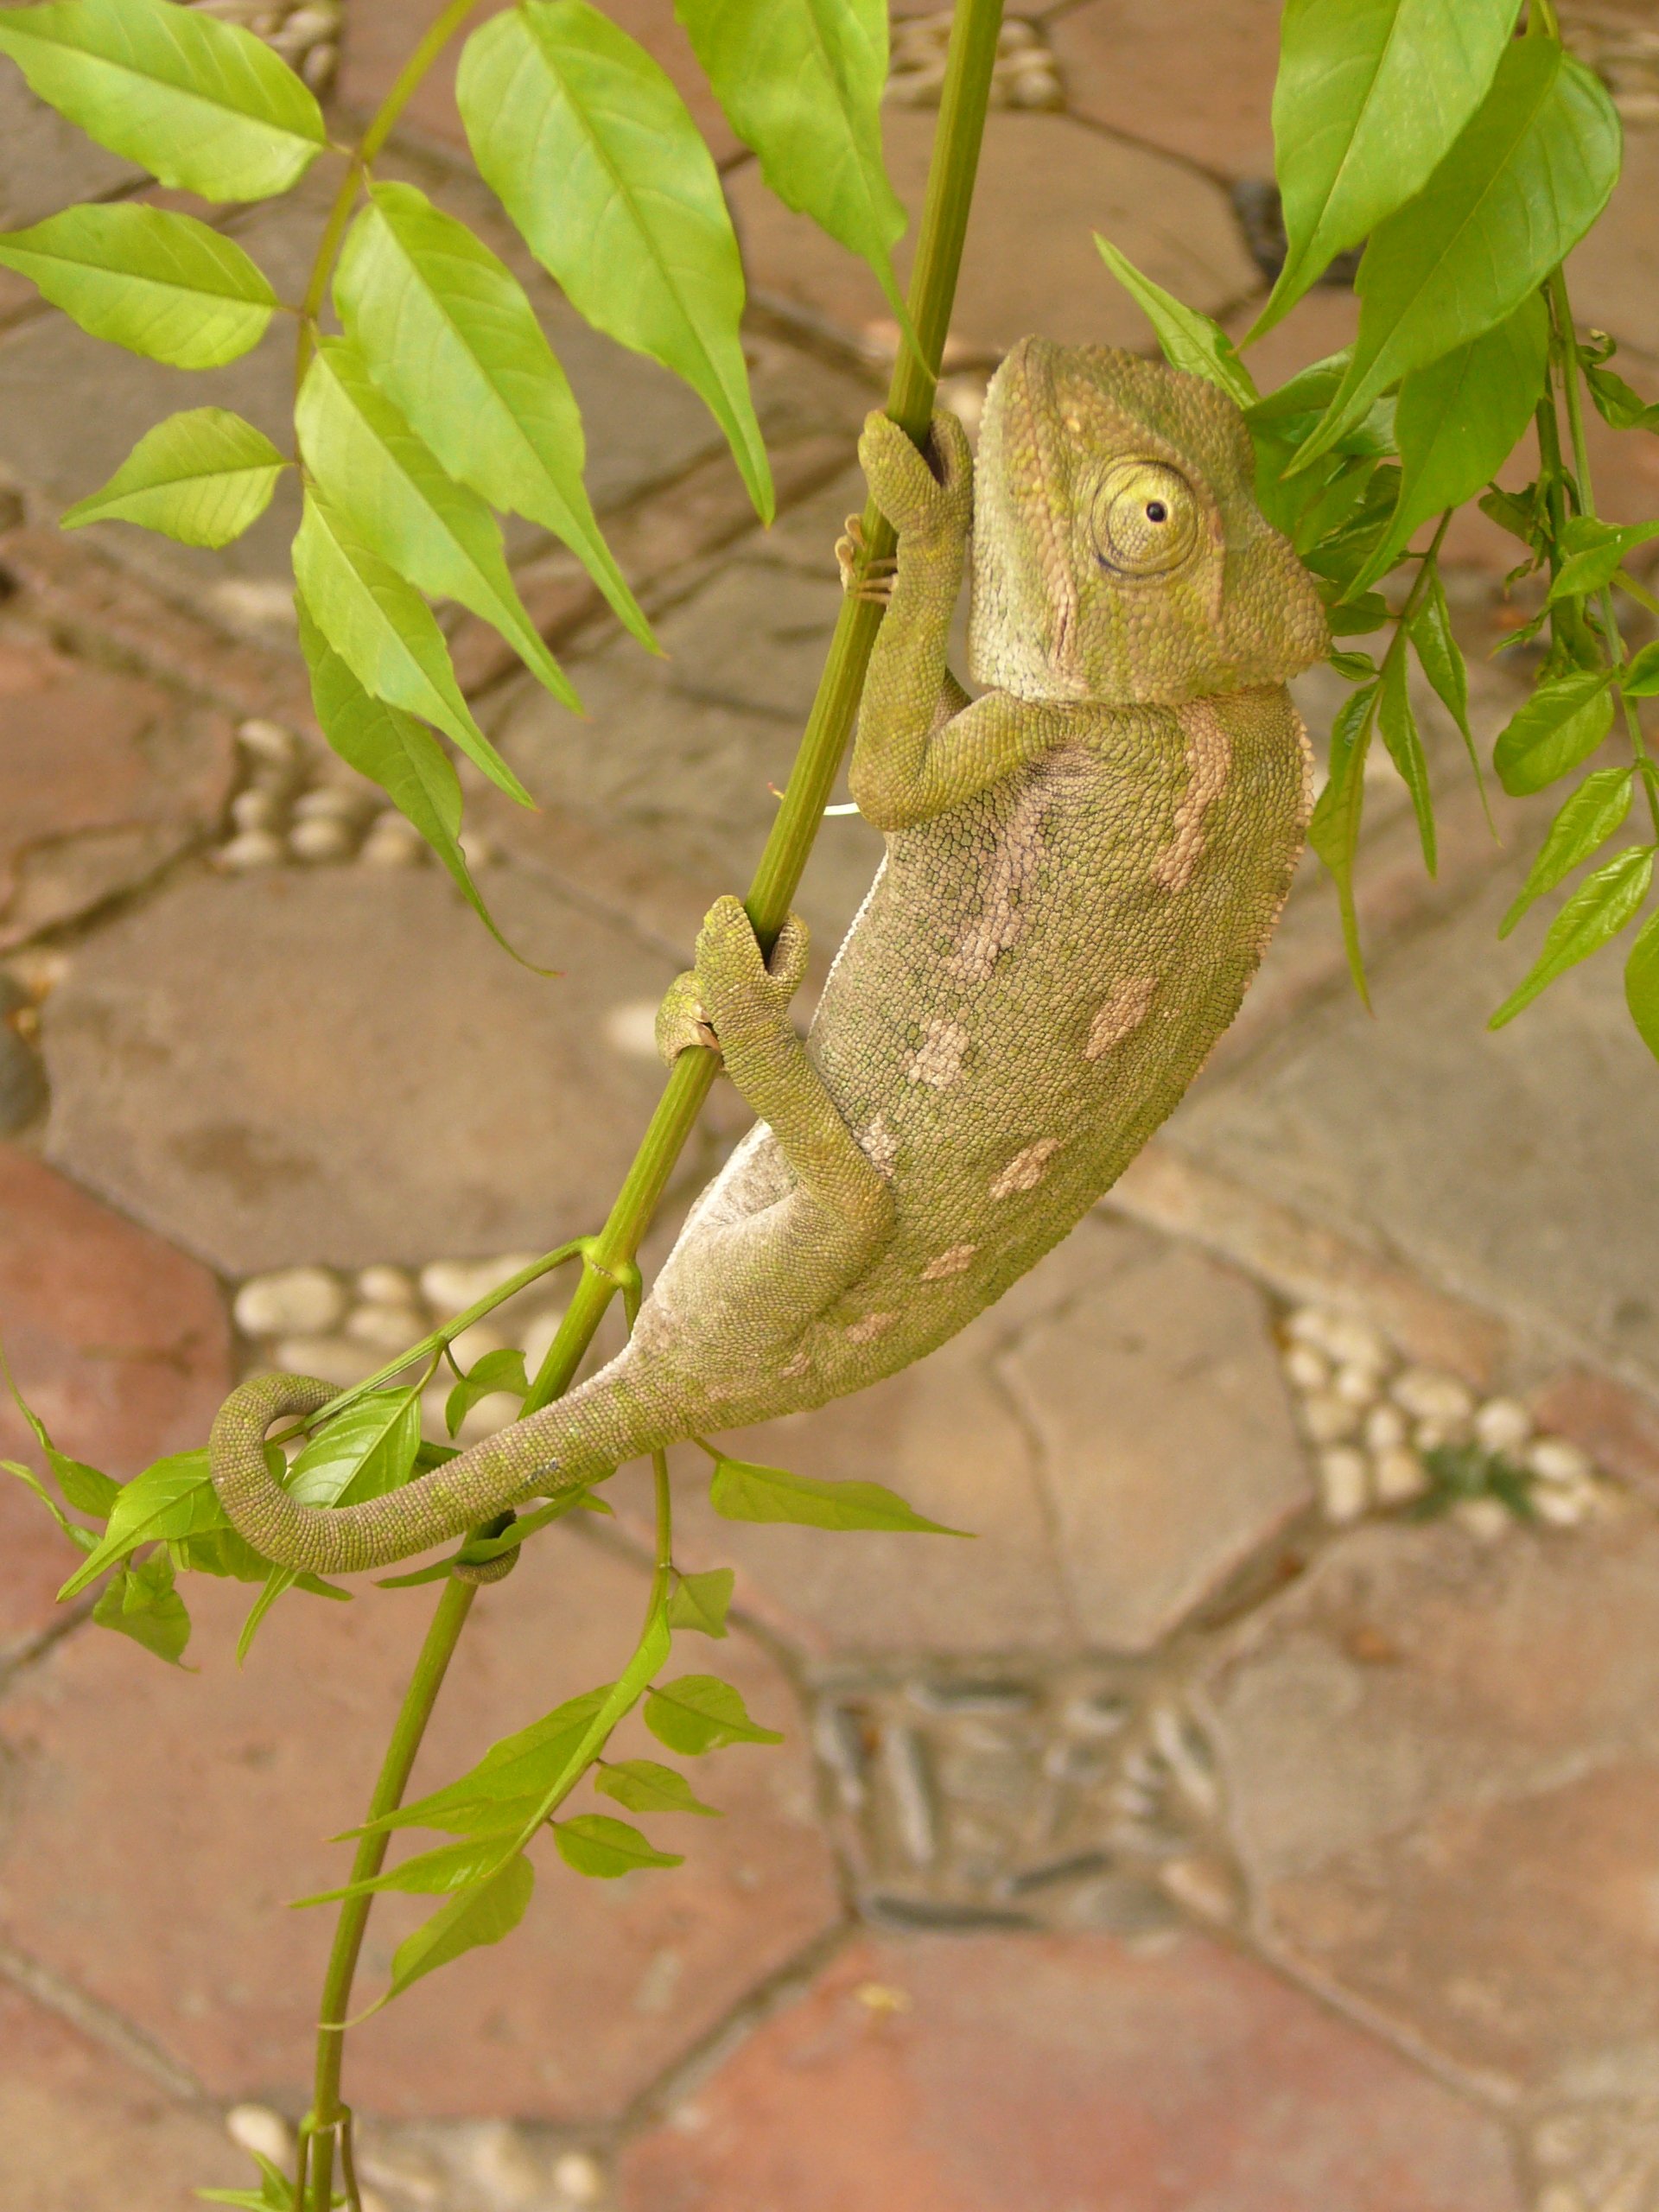
botany, reptile, amphibian, iguana, fauna, lizard, tree frog, chameleon, vertebrate, iguania, agamidae, insect eater, dactyloidae, scaled reptile, lacertidae, african chameleon